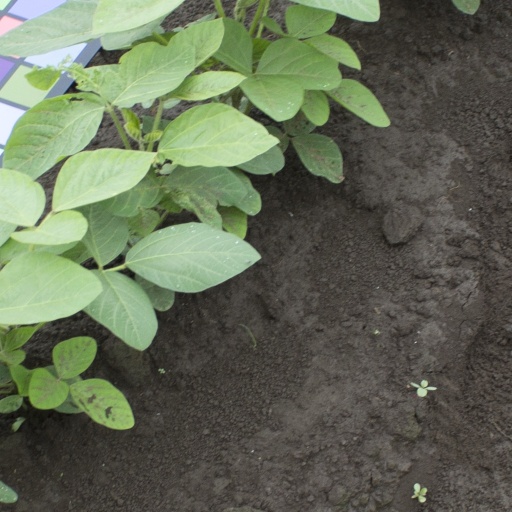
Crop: soybean